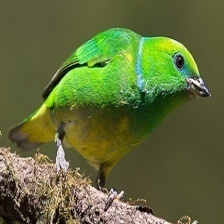
Species: GOLDEN CHLOROPHONIA
Scientific name: CHLOROPHONIA CALLOPHRYS